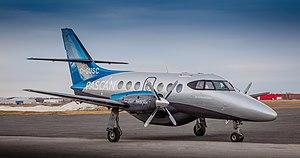
British Aerospace Jetstream 32
Pascan est une compagnie aérienne québécoise.